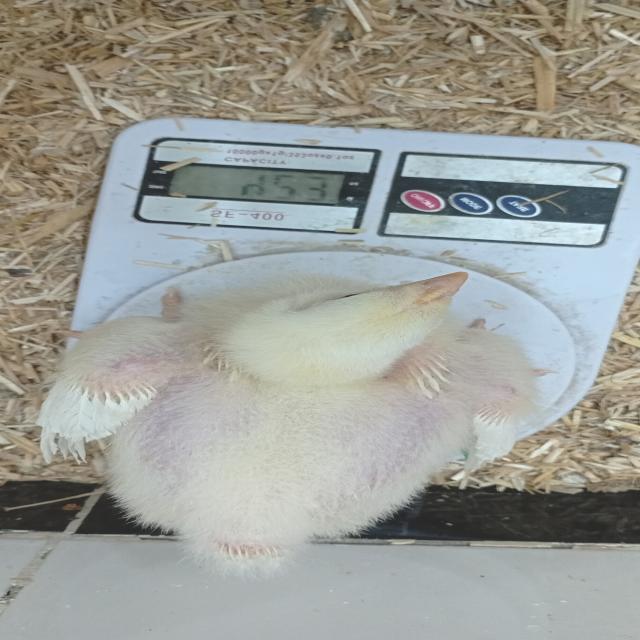
Weight: 423 g